Double-headed eagle

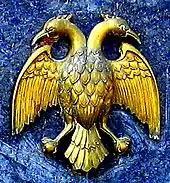
Kingdom of Mysore

Adoption of the double-headed eagle in Serbia, Albania, Russia and in the Holy Roman Empire begins still in the medieval period, possibly as early as the 12th century, but widespread use begins after the fall of Constantinople, in the late 15th century.